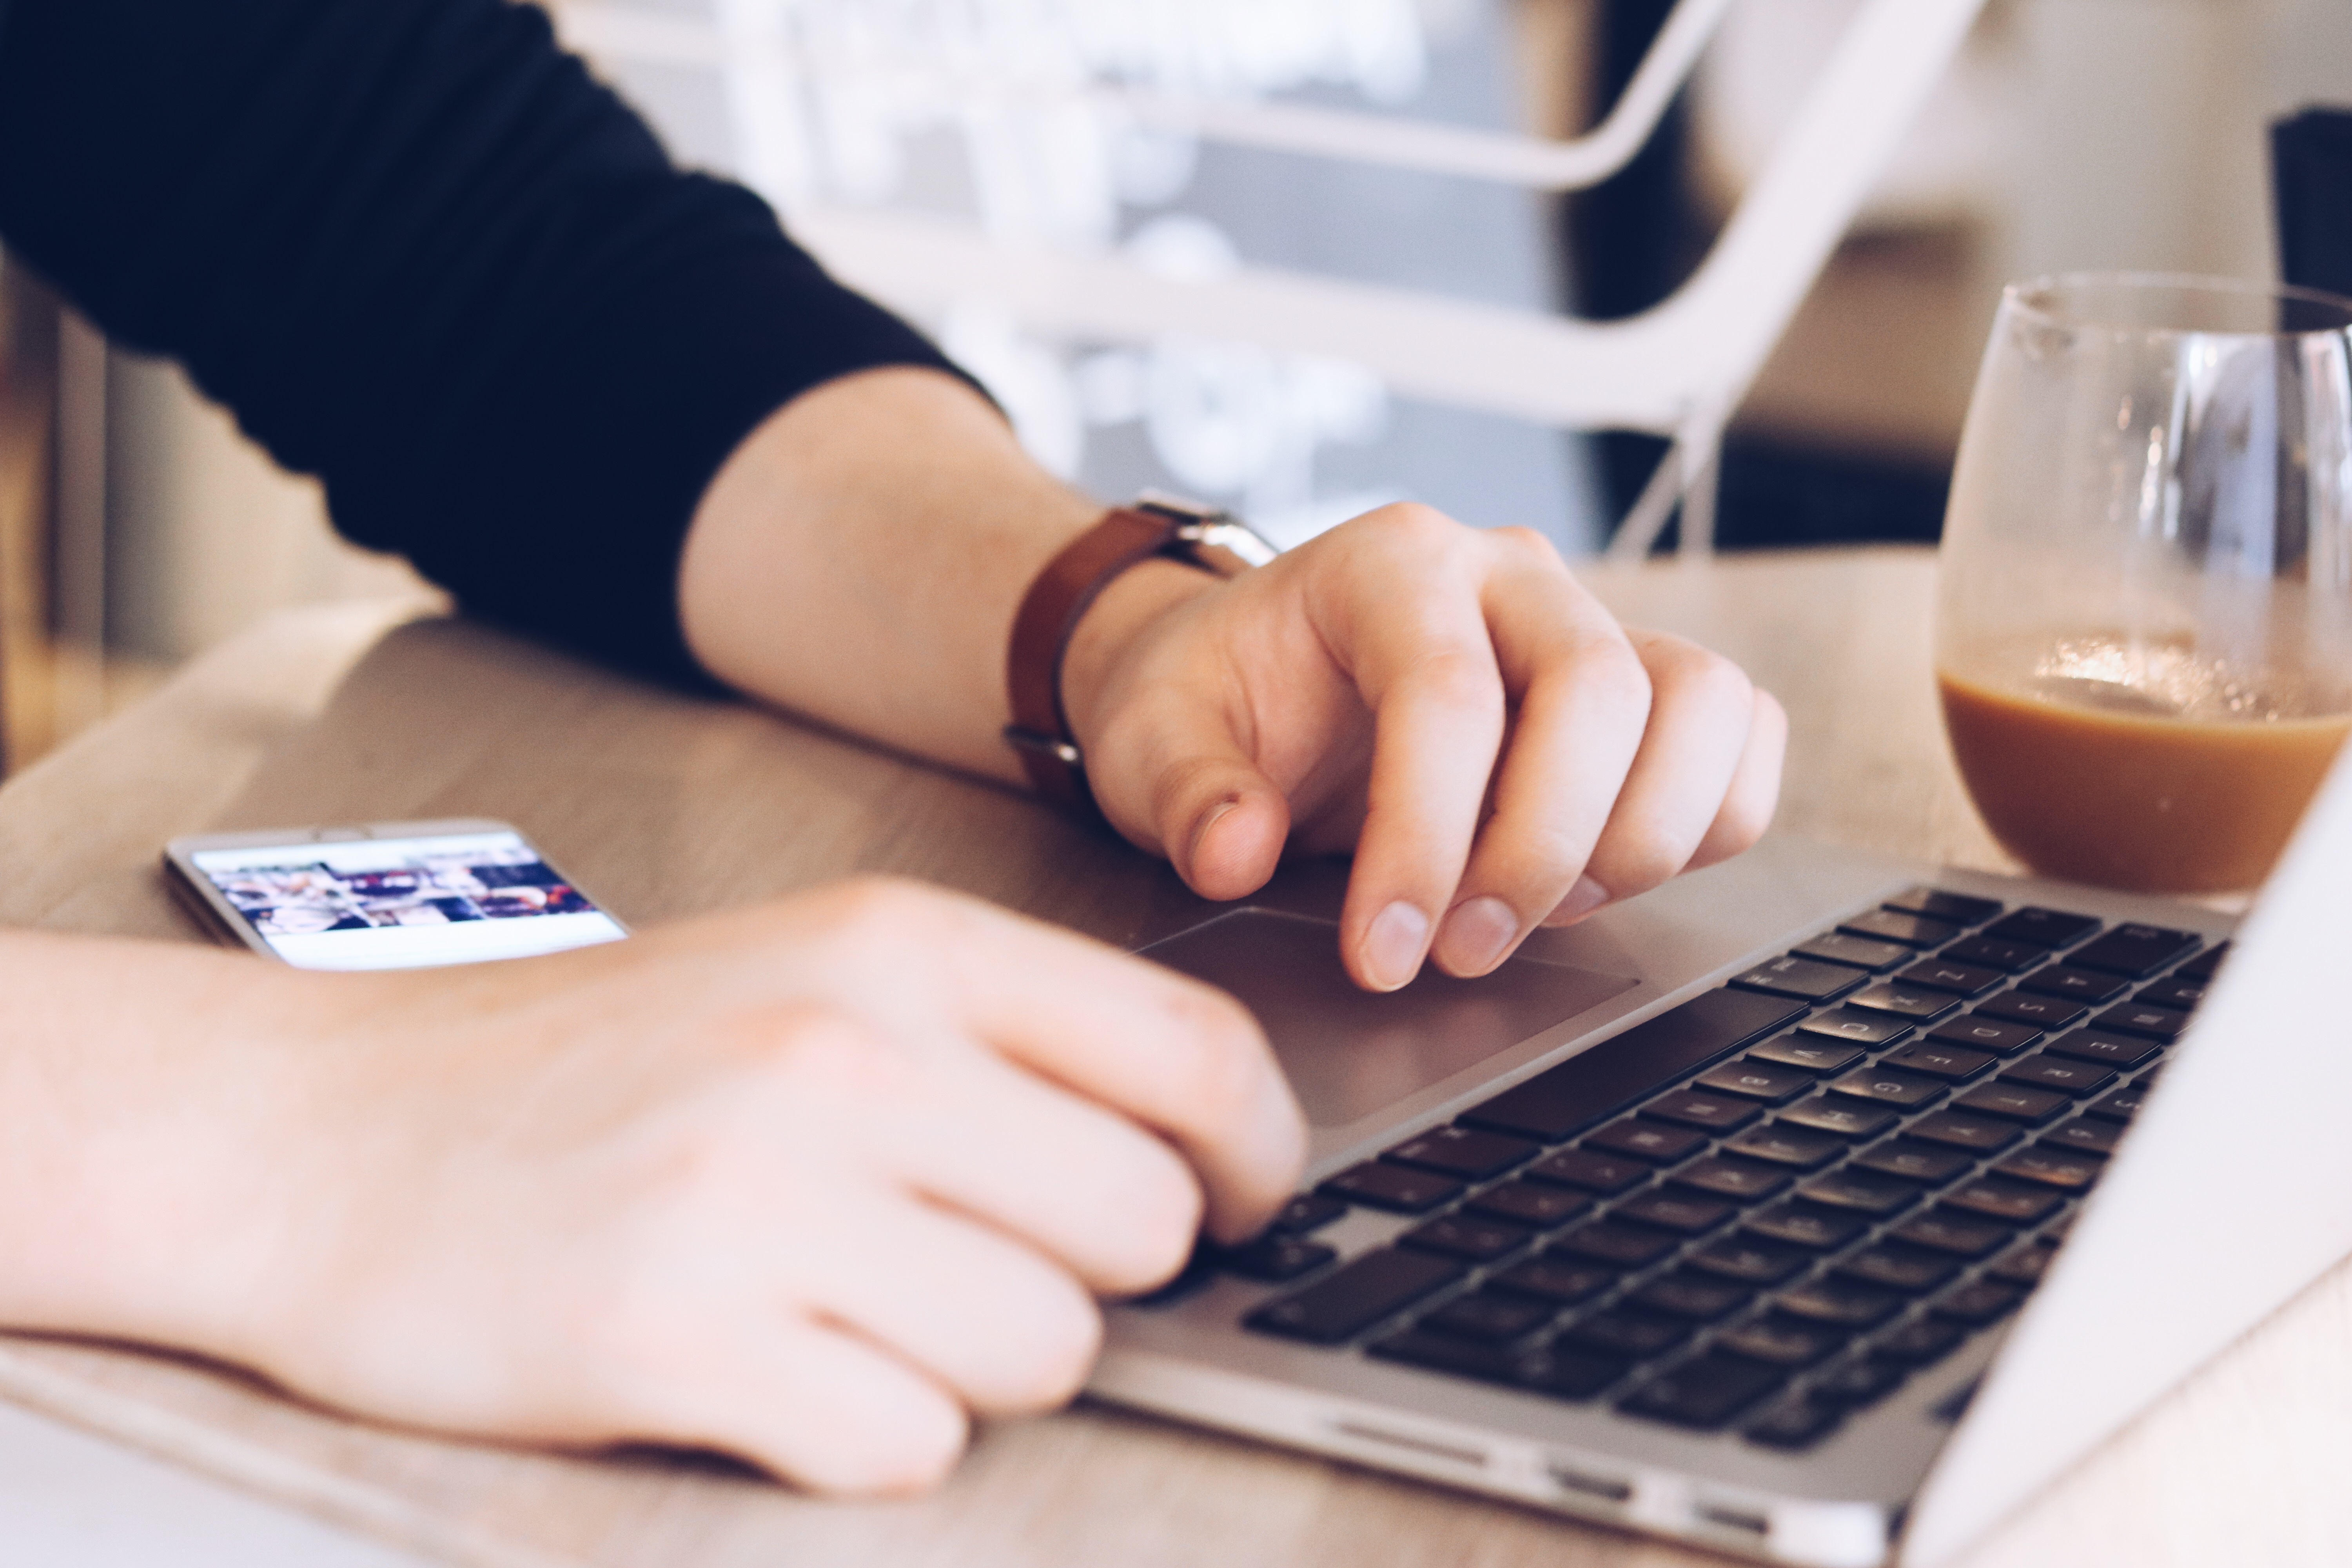
writing, hand, person, finger, brand, sense, human action